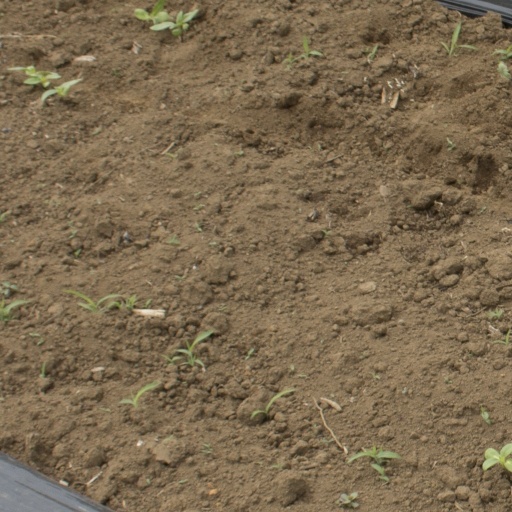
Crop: Jerusalem artichoke